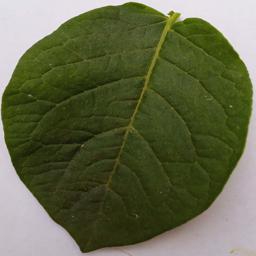
Etiqueta: Sana